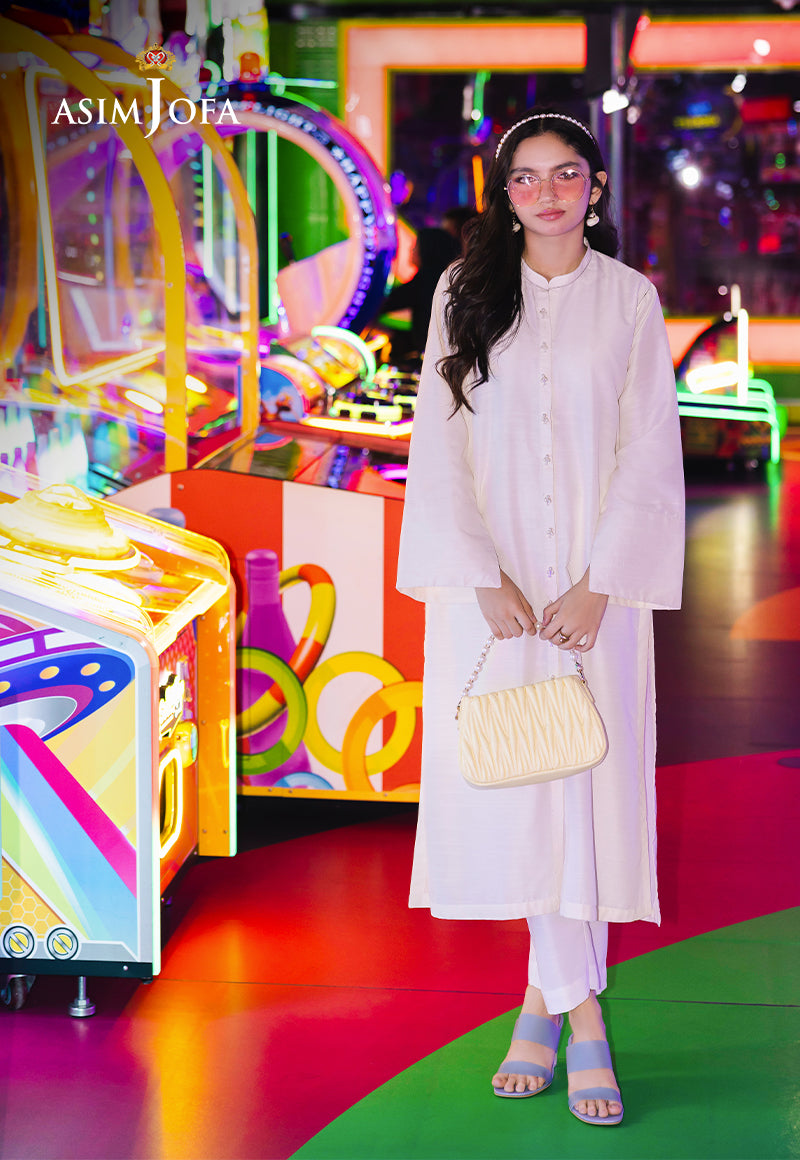
white karimah long sleeve kurt